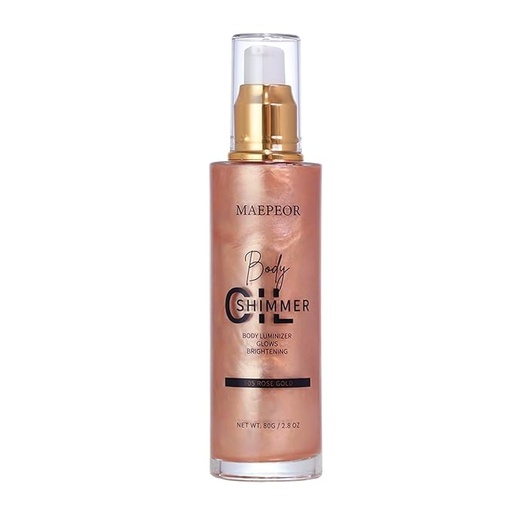
MAEPEOR Shimmer Body Luminizer 5 Colors Moisturizing Glow 80ML
About This ✨【Shimmer Summer Glow】Just a little bit goes a long way and gives a warm glowing look and shimmer which gives the skin a glowy and dewy look. It adds a little something to your look and would be great for the summer. ✨【Smooth and Moisturizing】The body oil is moisturizing, nourishing and the shimmer shows on the skin beautifully. Glides on very smooth, just looks dewy, and glowy, and radiant. It really brings out the beauty in your skin. (Warning give it time to dry.) ✨【Non-greasy and Non-sticky】This shimmer glow illuminator is non-greasy and non-sticky, refreshing texture, helps to cover excess oil, and is not easy to clog skin pores. ✨【Easily Apply and Clean】Apply the illuminant to your body and push it away, you can spread over wanted areas and it will dry within moments. Clean easily with a little soap and water, the product will be washed off. ✨【Multiple Usages】Use it alone for a light reflective strobing effect even on top of powder, or add them to your favorite liquid foundation or skincare product for an all-over glow. And not only for the face, the shimmer body oil can also be used as a body highlighter, on the arms, collarbones, legs, shoulders. Overview Color : (80ML, 05 Rose Gold) Brand : MAEPEOR Finish Type : Shimmery Coverage : buildable Item Form : Cream
Brand: MAEPEOR
Category: Health & Beauty > Personal Care > Cosmetics > Makeup > Body Makeup